Nagato-Nagasawa Station

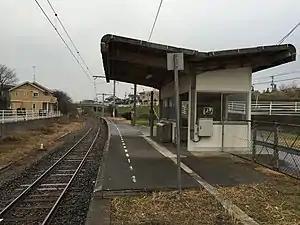
Nagato-Nagasawa Station

is a passenger railway station located in the city of Ube, Yamaguchi Prefecture, Japan. It is operated by the West Japan Railway Company (JR West).